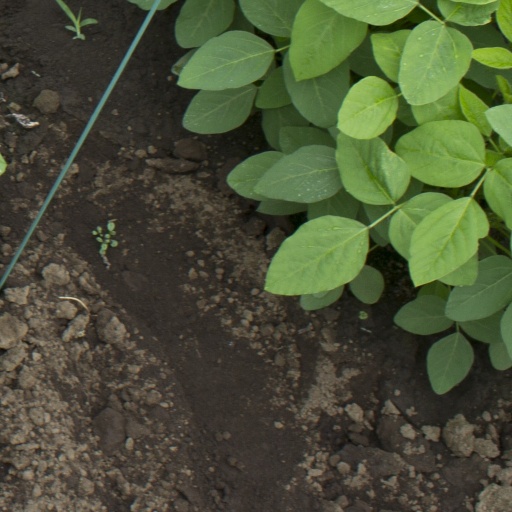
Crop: soybean